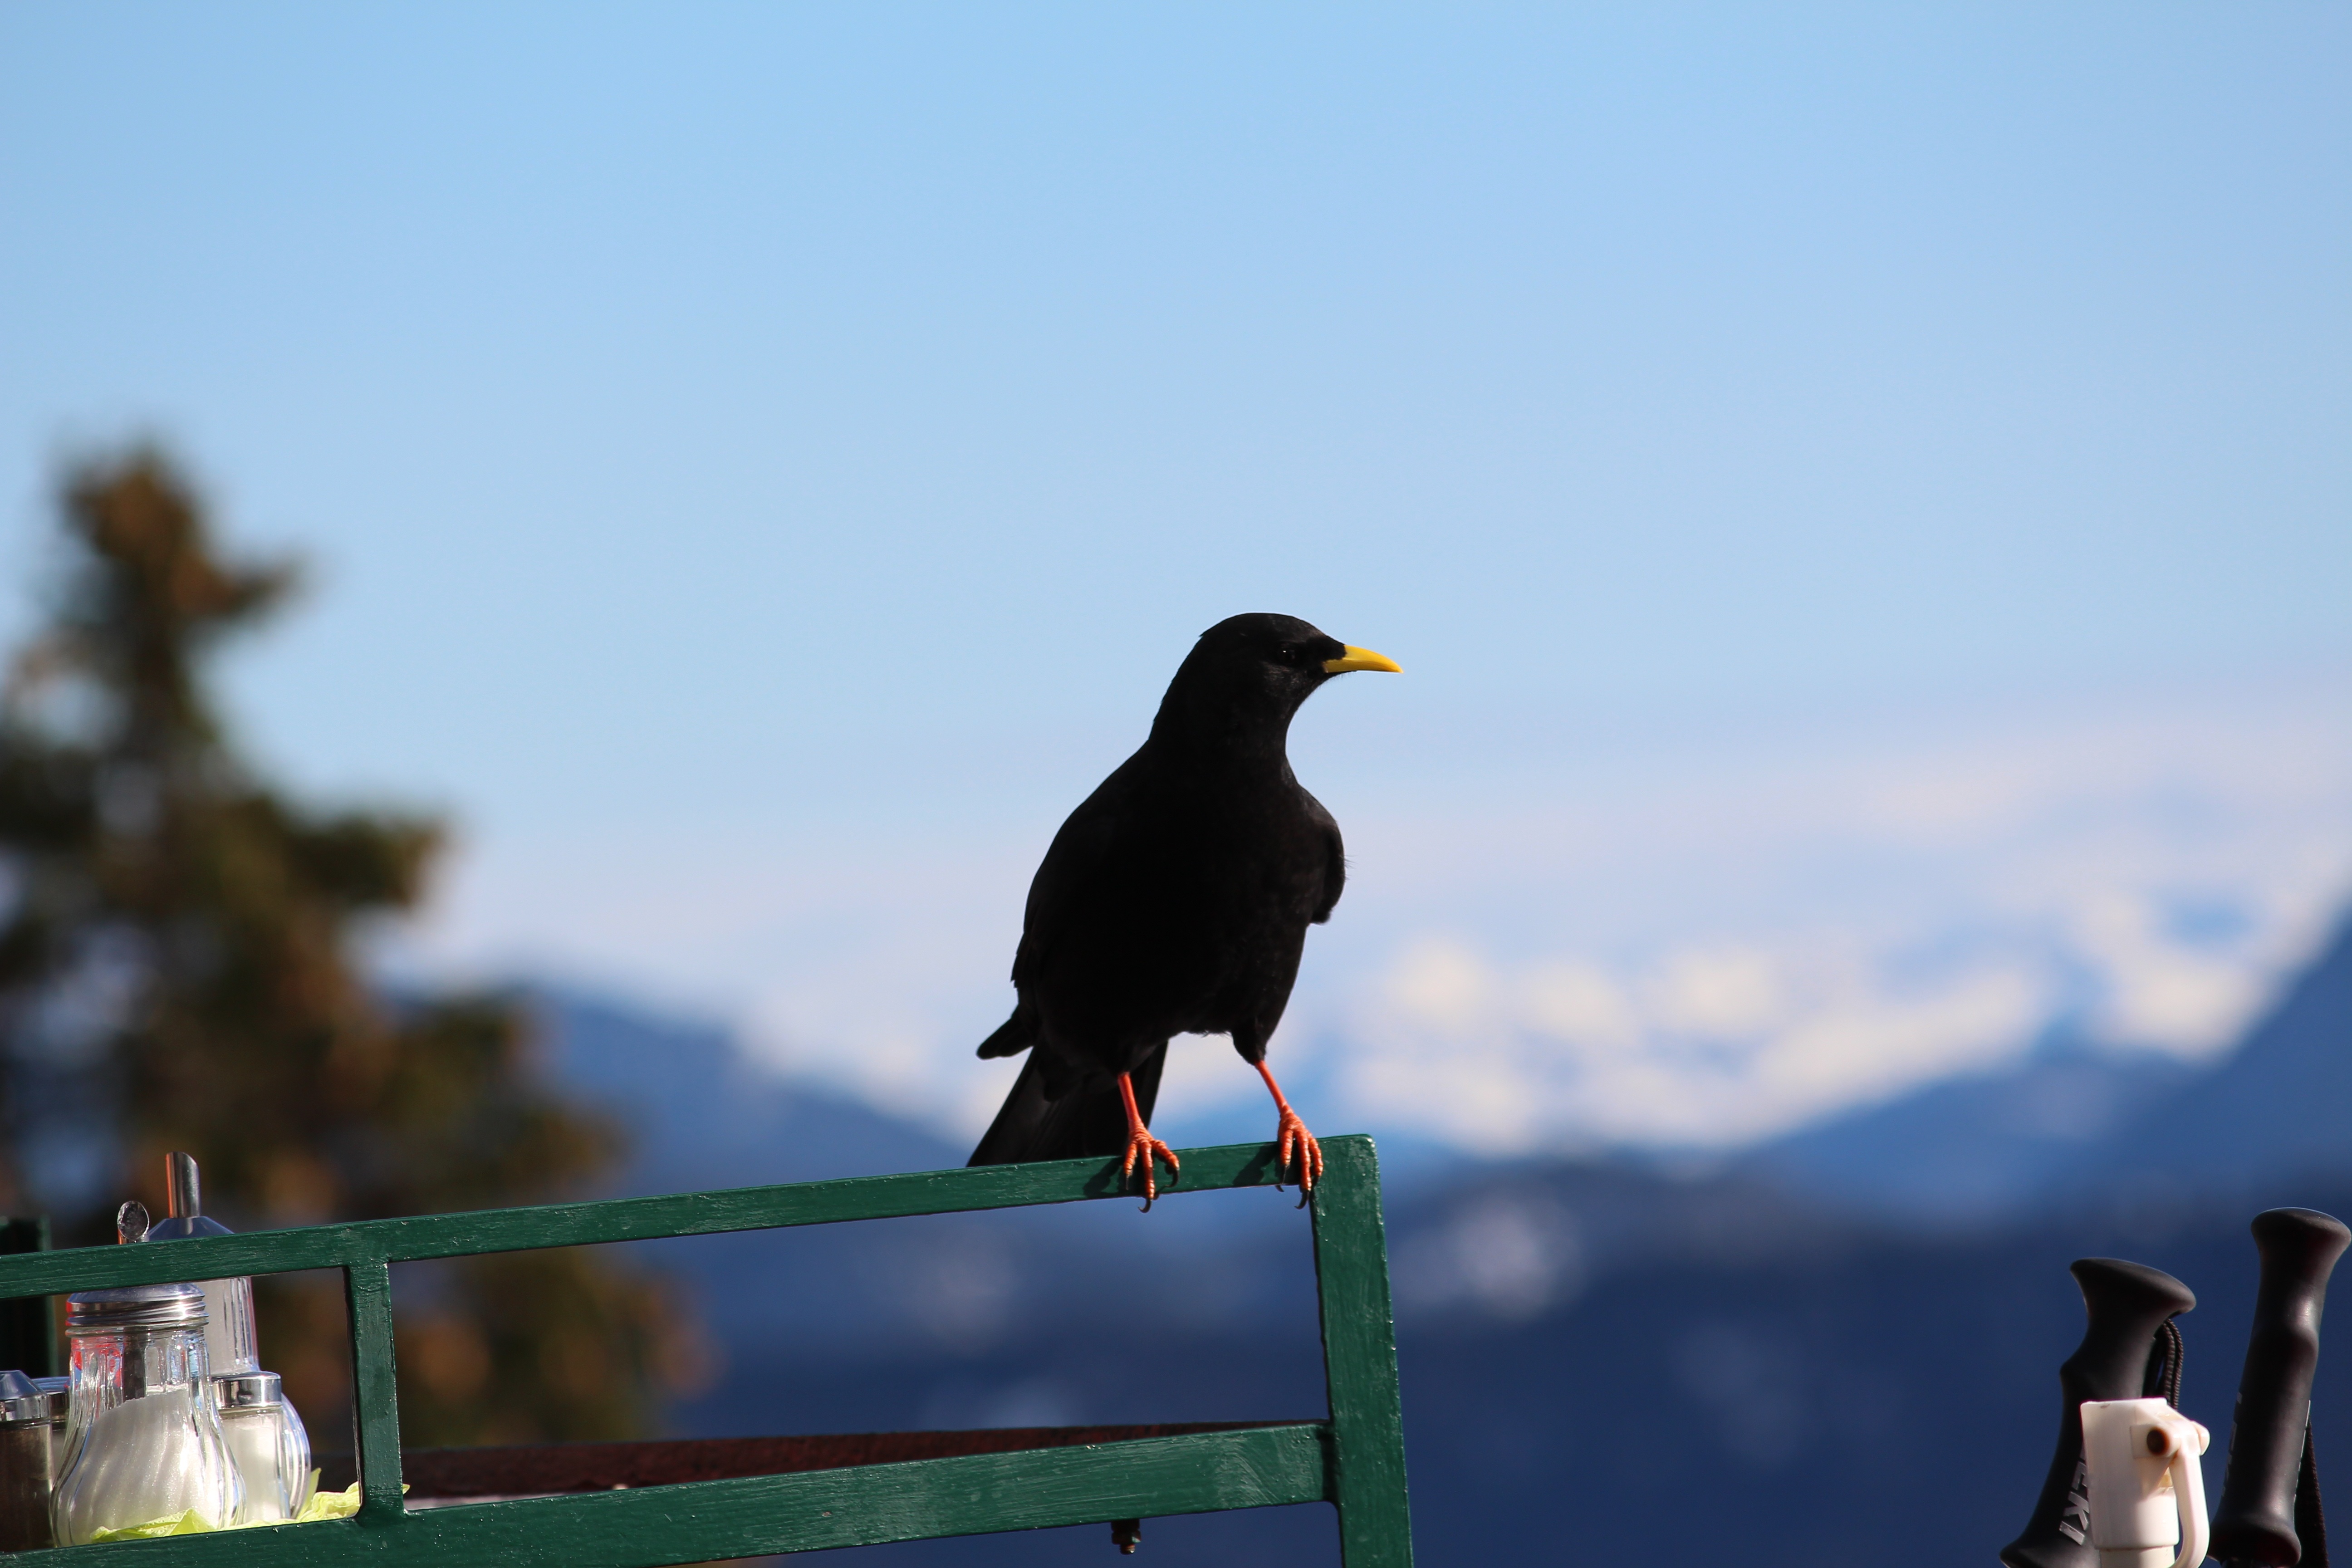
nature, bird, animal, railing, black, fauna, sit, mountains, vertebrate, alm, jackdaw, pinnate, alpine pasture, perching bird